Christianity in the 8th century

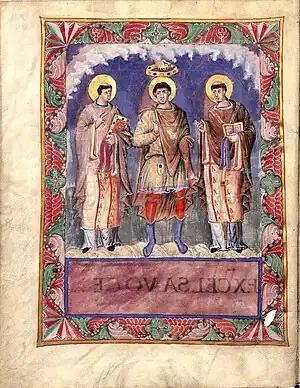
9th-century depiction of Charles the Bald with popes Gelasius I and Gregory the Great

In the Roman Catholic Church, St. John of Damascus, who lived in the 8th century, is generally considered to be the last of the Church Fathers and at the same time the first seed of the next period of church writers, scholasticism.